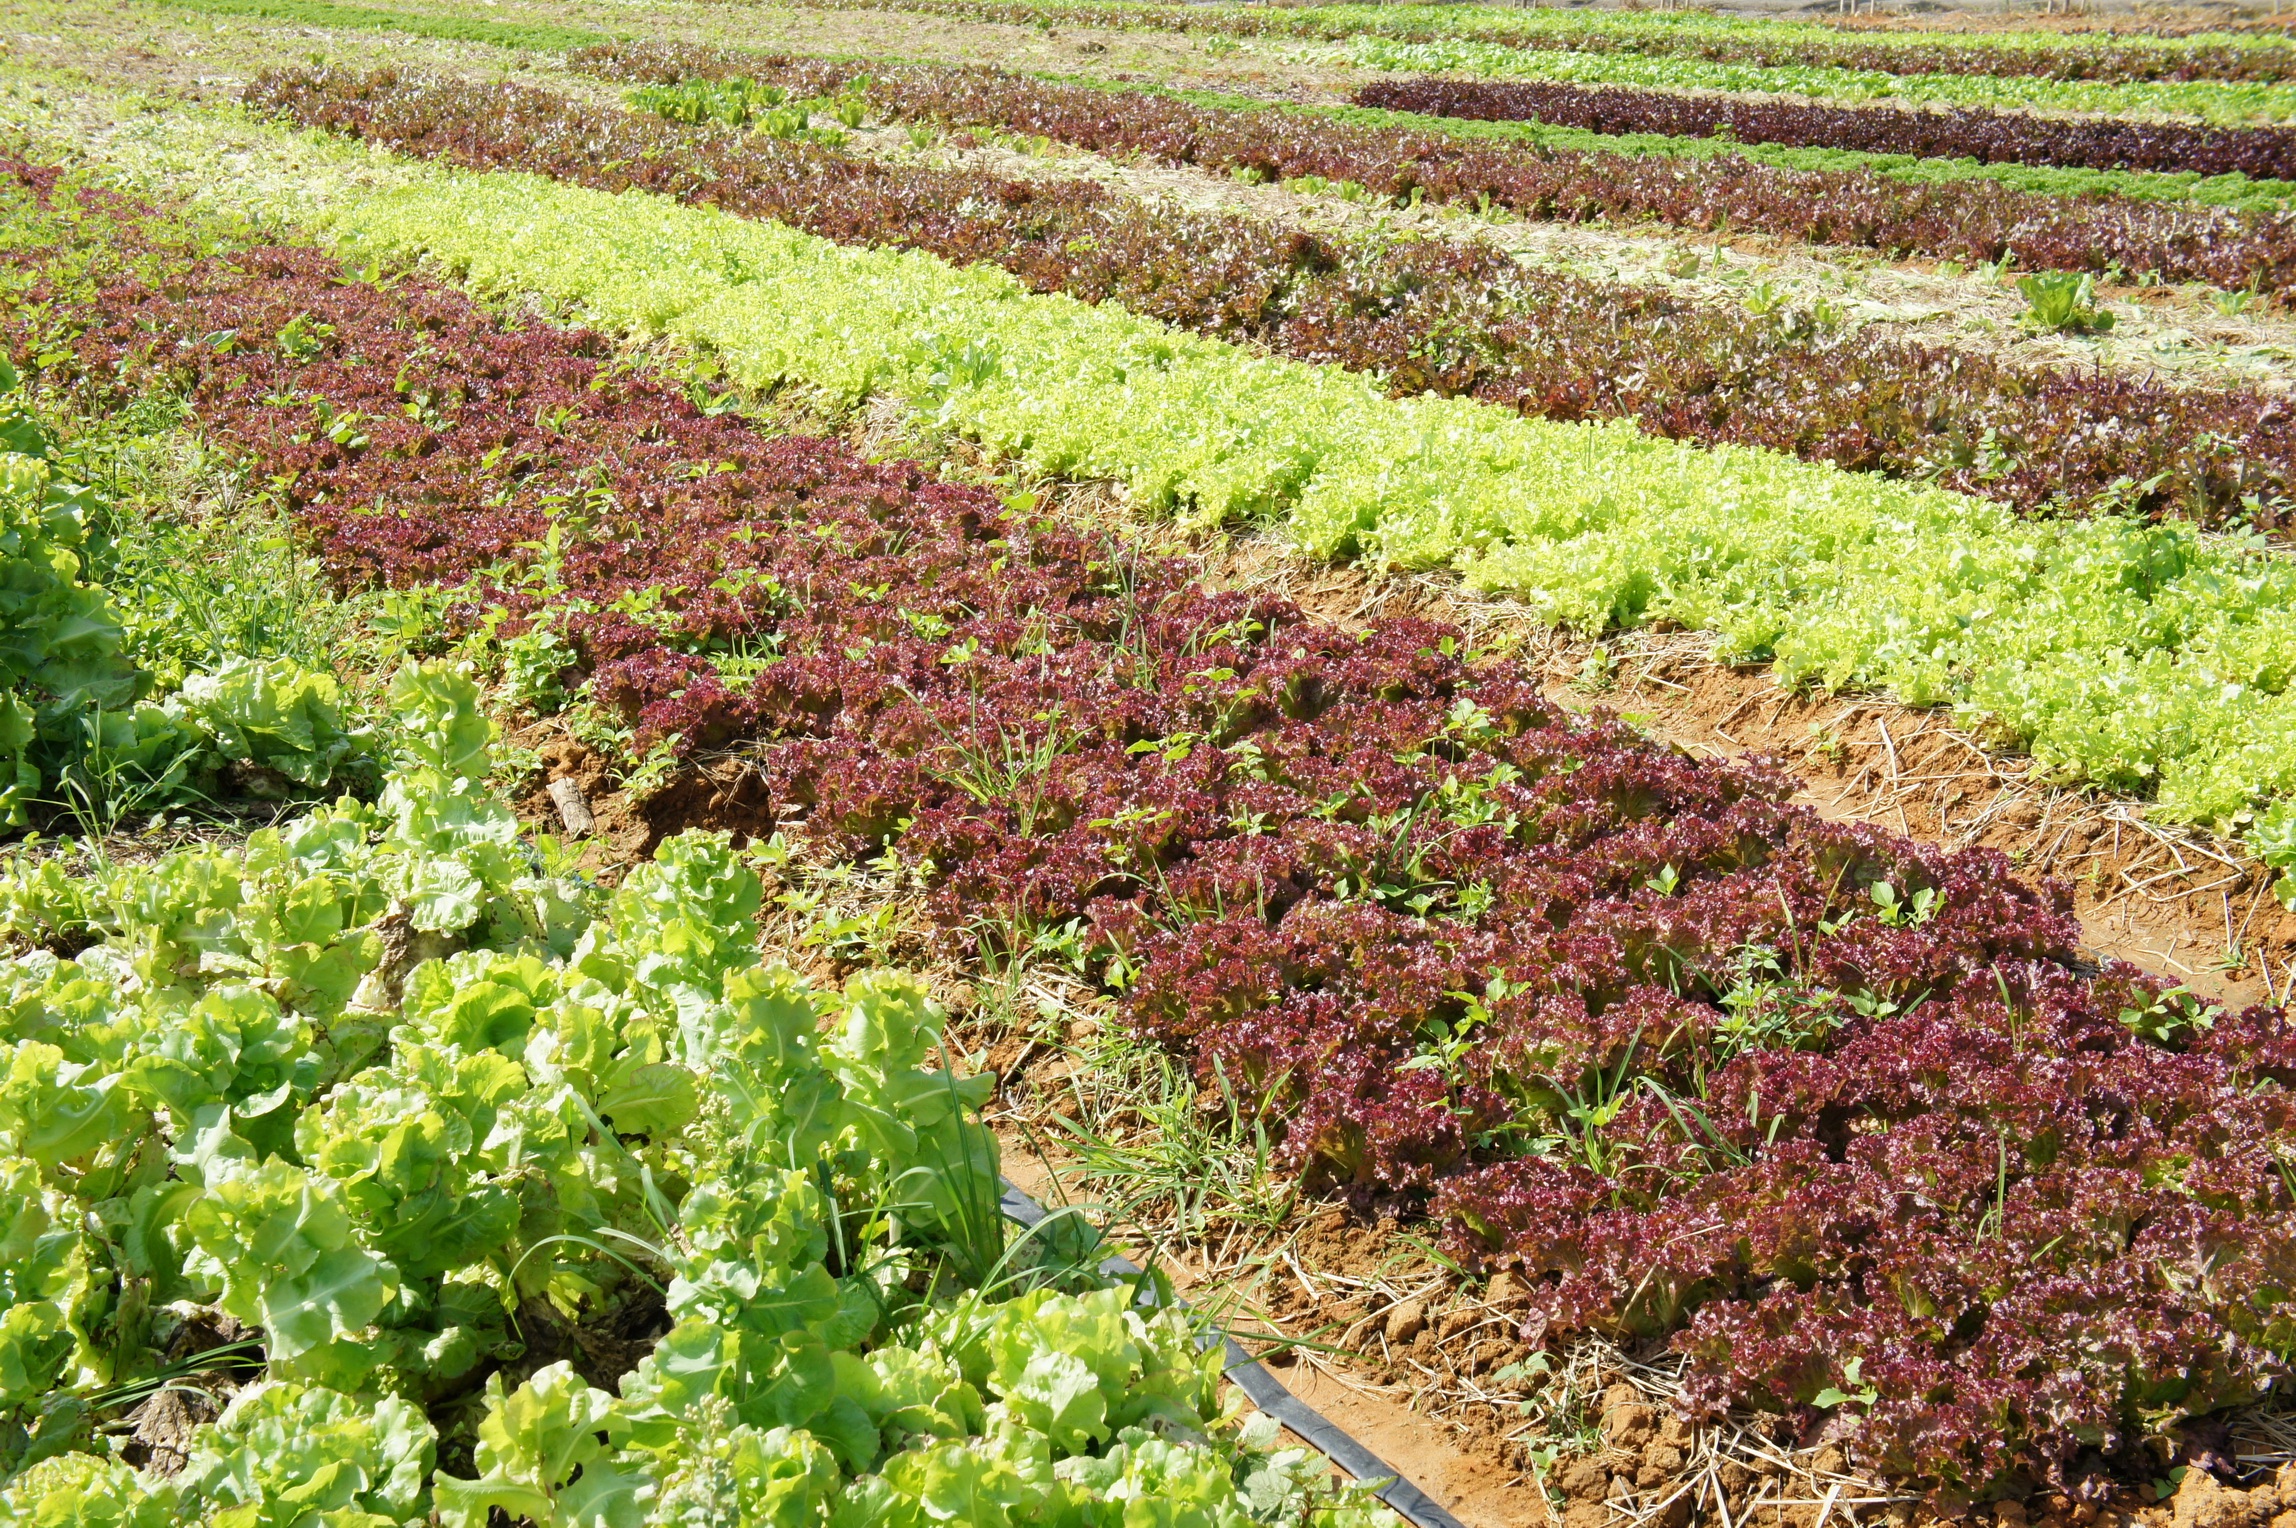
field, farm, food, produce, vegetable, crop, soil, agriculture, lettuce, plants, plantation, annual plant